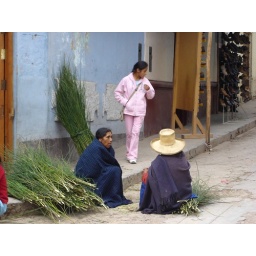
Many women come in from the mountain pueblos to sell the fruits of their labor.